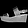
Label: Sandal